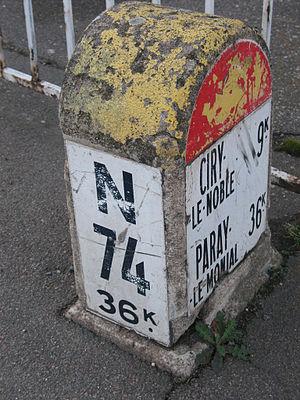
Borne Michelin sur le tracé tardif (début du XXème siècle) de la RN74 entre Corpeau et Paray-le-Monial (71), et qui longe le canal du Centre. Ce tracé est aujourd'hui déclassé en RD974, puisqu'il est doublé par la nouvelle RN70. Photo personnelle
La route nationale 74, ou RN 74, était une route nationale française reliant jusqu'en 2006 Corpeau à Sarreguemines.